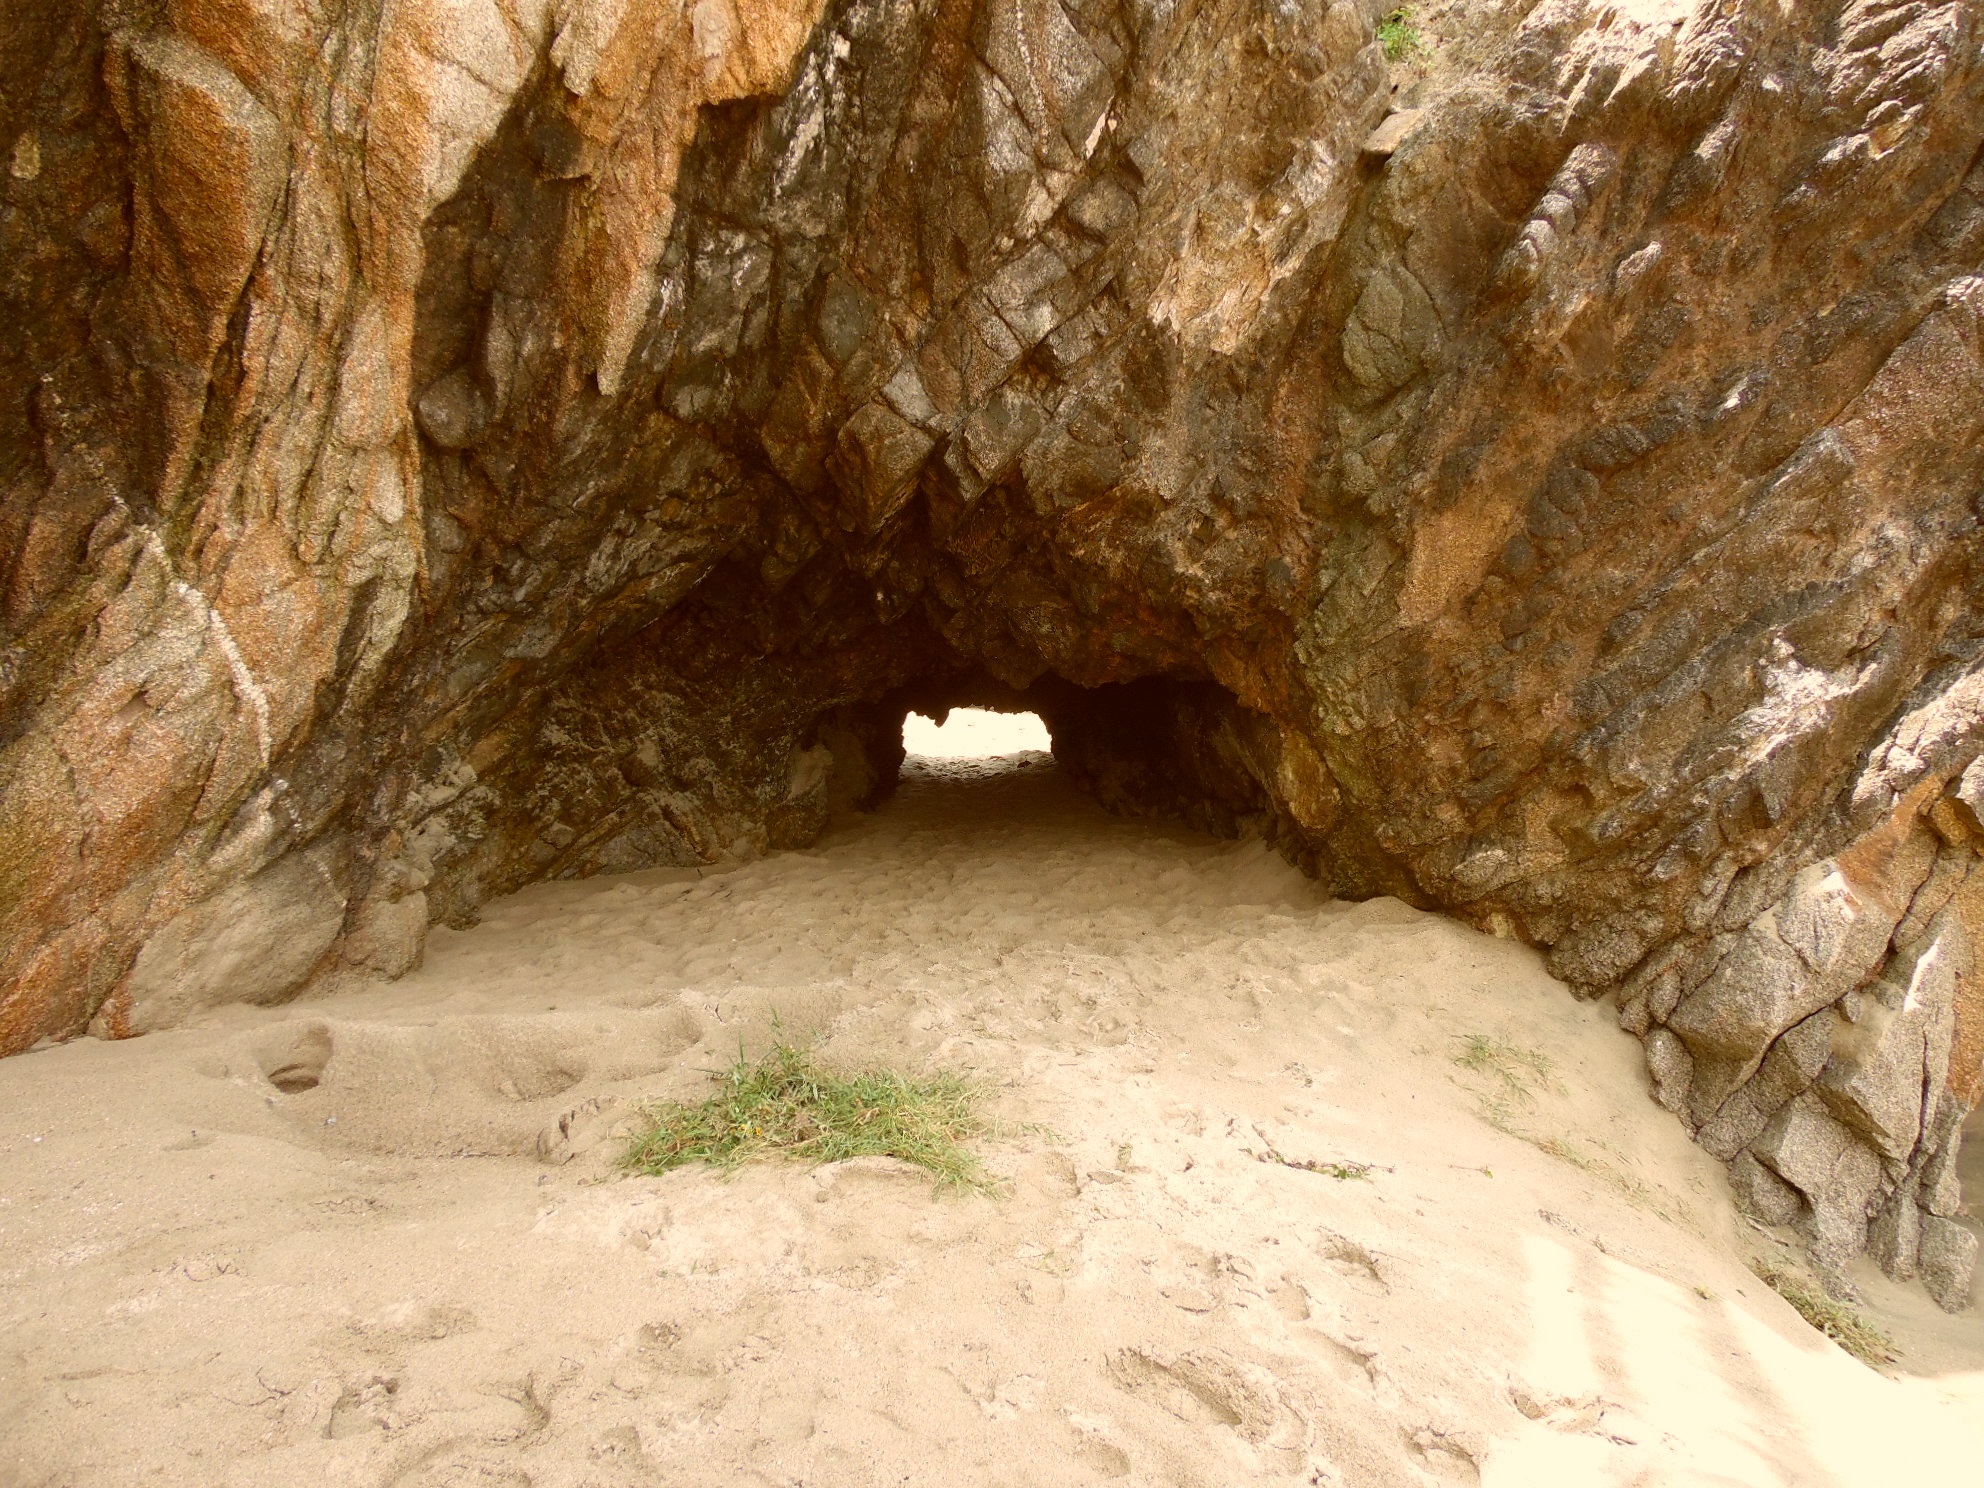
beach, coast, nature, hole, formation, cave, rocks, geology, wadi, caving, landform, samd, geographical feature, pit cave, speleothem